Cultural views on the midriff and navel

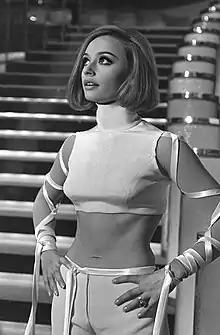
Raffaella Carrà in "Canzonissima", 1970

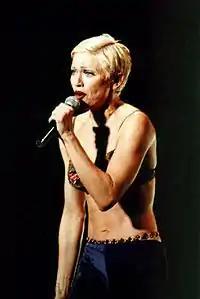
Madonna baring her midriff performing in 1993

The first exposure of a navel in a TV series occurred in 1961 on the "Dr. Kildare" series. Dawn Wells and Tina Louise were not allowed to expose their navels in "Gilligan's Island" (1964–67). Wells was required to wear high-waisted shorts that covered her navel.